Pforzheim

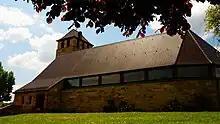
Resurrection Church (Auferstehungskirche)

1645: Toward the end of the Thirty Years' War the "old town" was burned down by Bavarian (i.e. Catholic) troops. It was rebuilt, but without the former fortifications, which gave it the status of a village-like settlement. It soon vanished from historical records. The "new town" had survived.